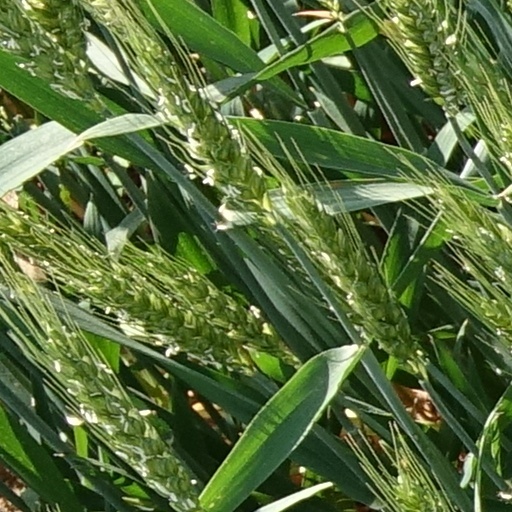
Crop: wheat